Magdalena Valley dry forests

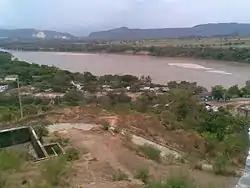
The Magdalena River in Girardot, Cundinamarca, towards the north of the ecoregion

There are some endemic subspecies including the burrowing owl ("Athene cunicularia tolimae"), crested bobwhite ("Colinus cristatus" leucotis), velvet-fronted euphonia ("Euphonia concinna") and eastern cottontail ("Sylvilagus floridanus purgatus").